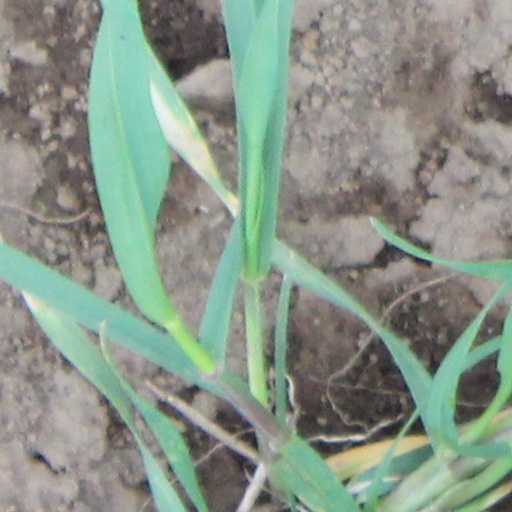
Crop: wheat